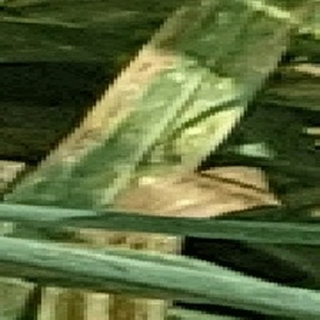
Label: wheat_yellow_rust